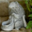
Label: possum